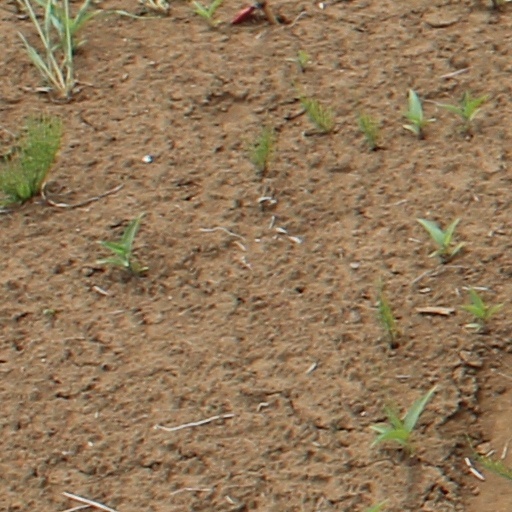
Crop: wheat